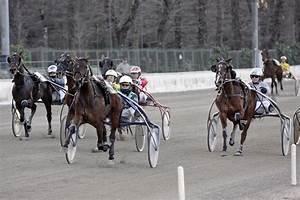
horse